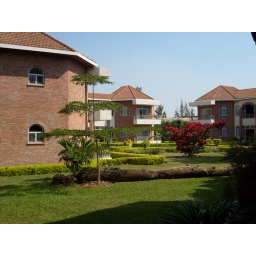
View from my bedroom window in the hotel in Rwanda.